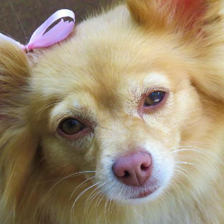
Label: animals